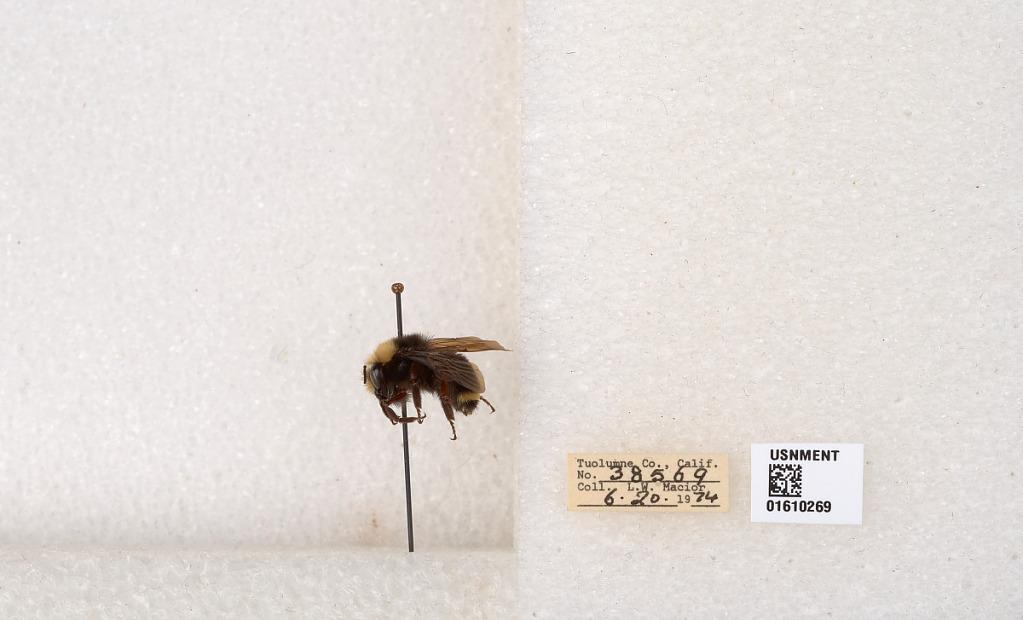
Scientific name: Bombus (Pyrobombus) vosnesenskii Radoszkowski
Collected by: L. Macior
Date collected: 1974-6-20
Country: United States
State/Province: California
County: Tuolumne
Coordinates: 37.9712, -120.228